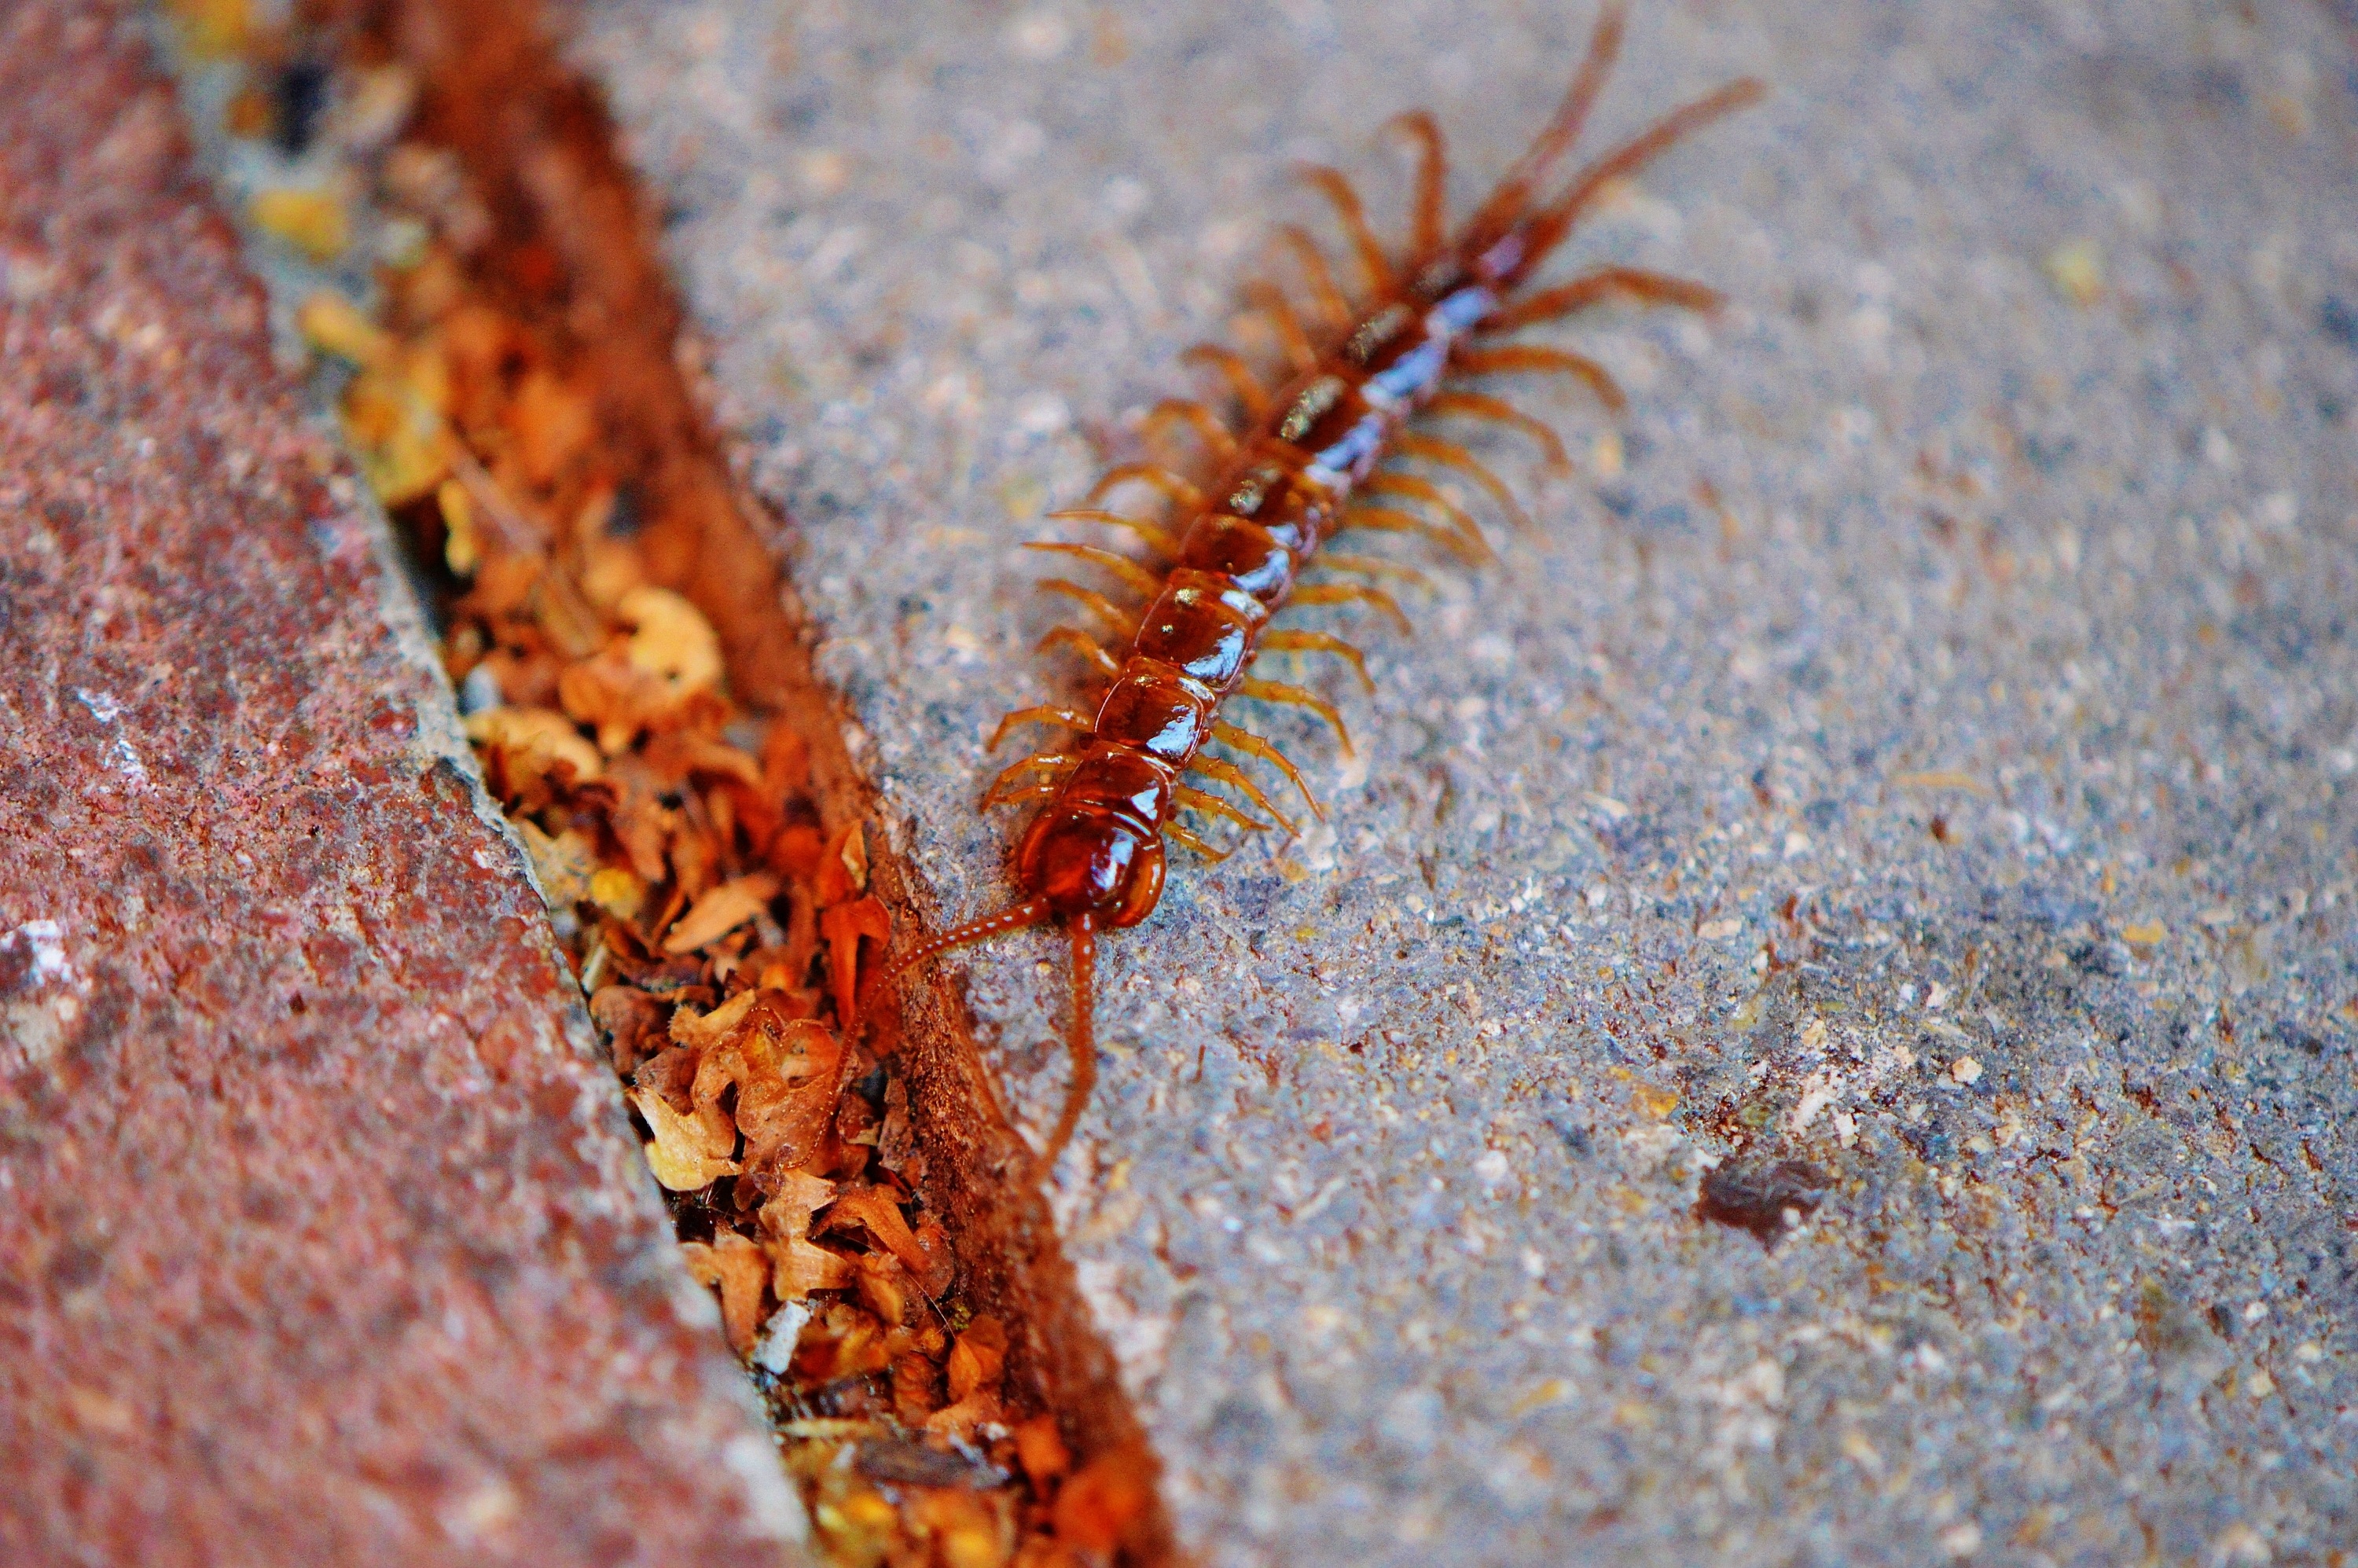
nature, photography, leaf, feet, wildlife, insect, autumn, soil, fauna, invertebrate, caterpillar, close up, larva, macro photography, members, creeping, moths and butterflies, centipedes